TB8Cs2H1 snoRNA

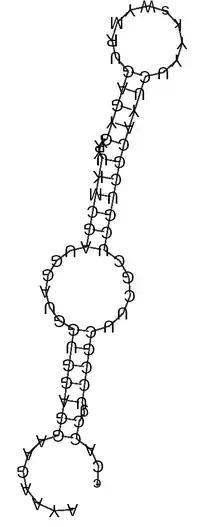
Consensus structure of TB8Cs2H1

TB8Cs2H1 is a member of the H/ACA-like class of non-coding RNA (ncRNA) molecule that guide the sites of modification of uridines to pseudouridines of substrate RNAs. It is known as a small nucleolar RNA (snoRNA) thus named because of its cellular localization in the nucleolus of the eukaryotic cell. TB8Cs2H1 is predicted to guide the pseudouridylation of SSU ribosomal RNA (rRNA) at residue Ψ1113.